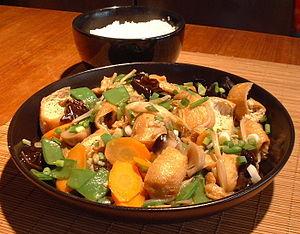
Le délice de Bouddha est un plat végétarien de la cuisine chinoise et bouddhique, originellement consommé par les moines bouddhistes.
La cuisine bouddhique est une cuisine d'Asie de l'Est et du Sud-Est, qui est consommée par les moines et de nombreux croyants dans des régions historiquement influencées par le bouddhisme chinois. Elle est presque complètement végétarienne ou végétalienne et est basée sur le concept dharmique de non-violence. Le végétarisme est courant dans d'autres religions dharmiques telles que l'hindouisme, le jaïnisme et le sikhisme, ainsi que dans des religions d'Asie de l'Est telles que le taoïsme. Alors que de nombreux moines sont végétariens tout au long de l'année, beaucoup de croyants ne suivent que temporairement le régime végétarien bouddhique, à la manière du carême chrétien.